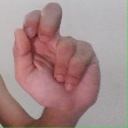
अक्षर: ढ